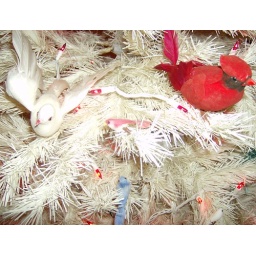
My parents had an artifical Xmas tree completely covered in bird ornaments. Christmas 2007. Mom &amp;amp; Dad's house